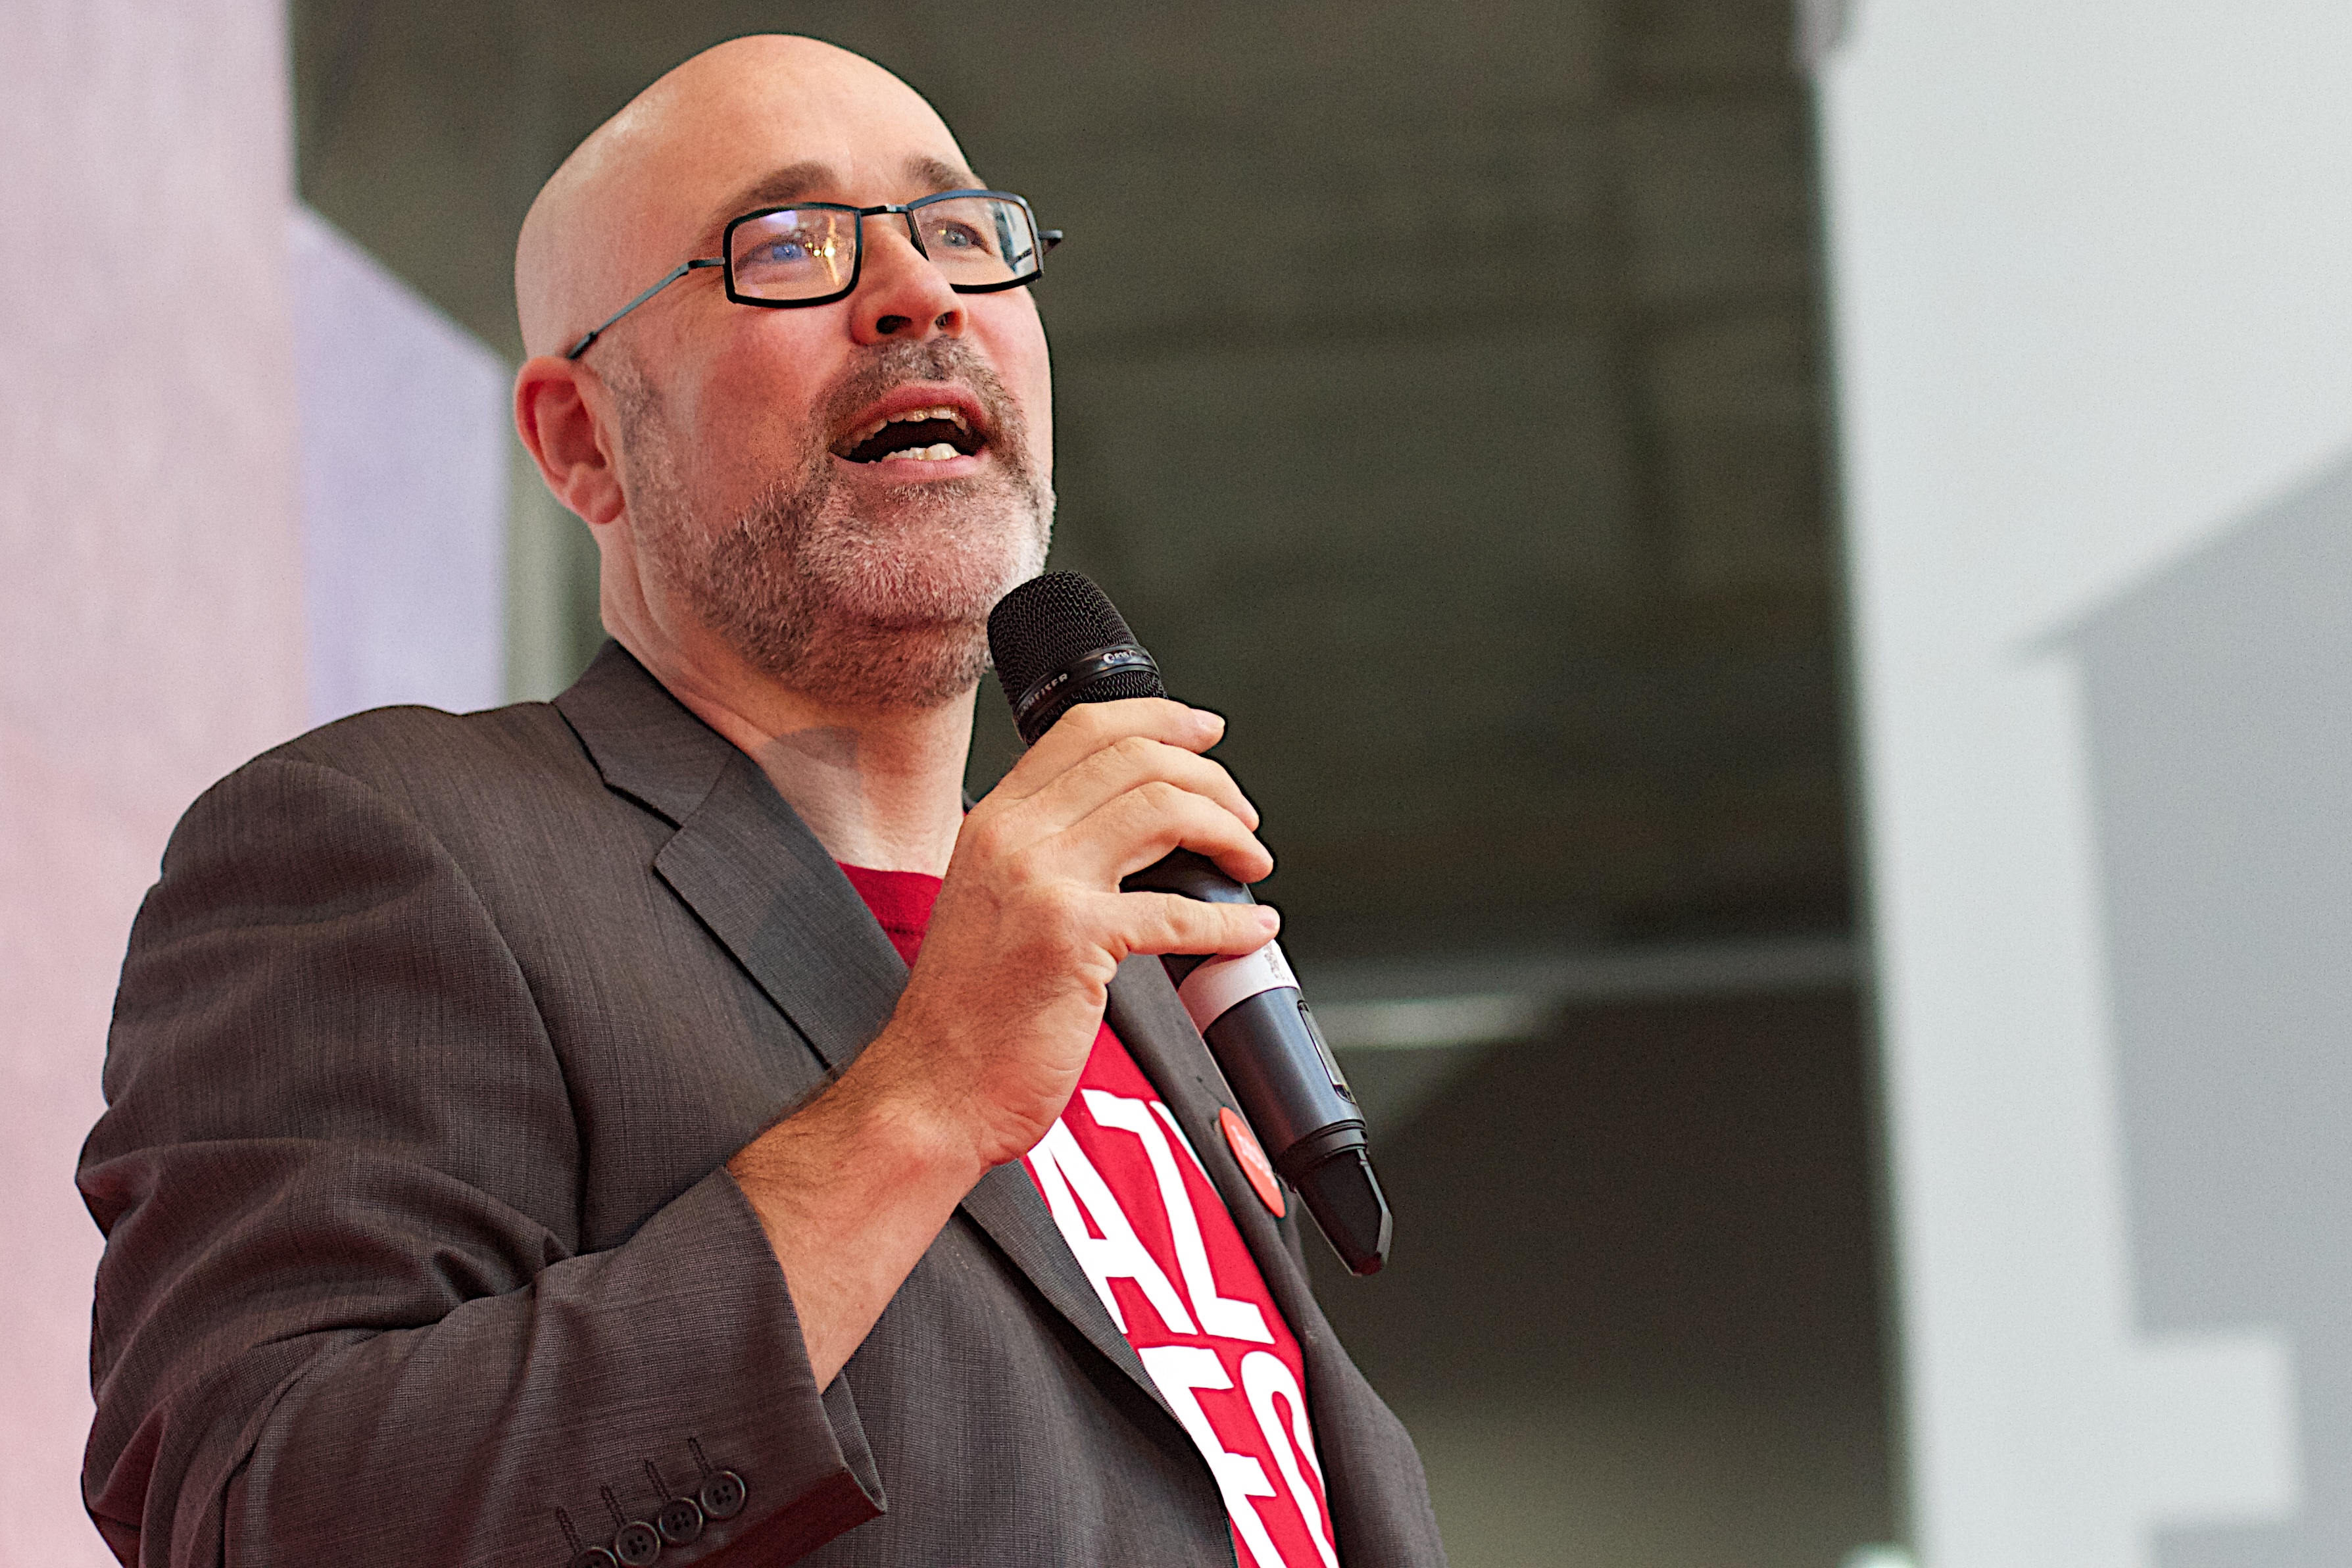
person, profession, speech, mozfest